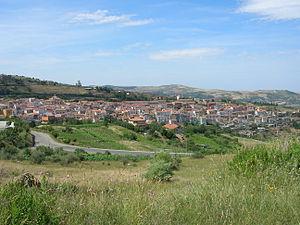
Barile est une commune italienne d'environ 2 700 habitants, située dans la province de Potenza, dans la région Basilicate en Italie méridionale.